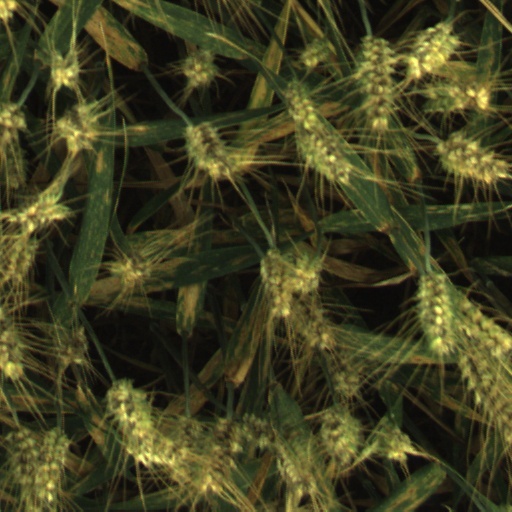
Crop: wheat